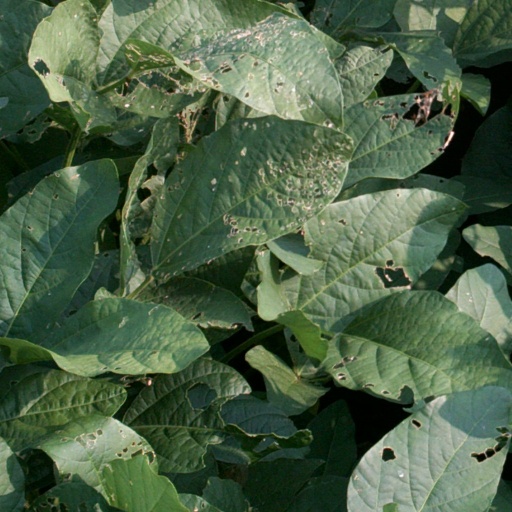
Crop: soybean